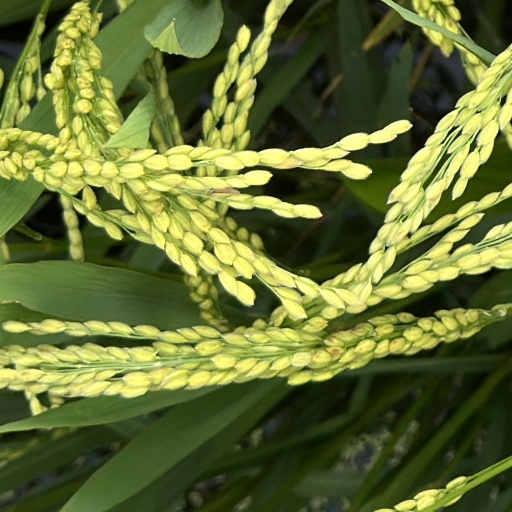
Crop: rice